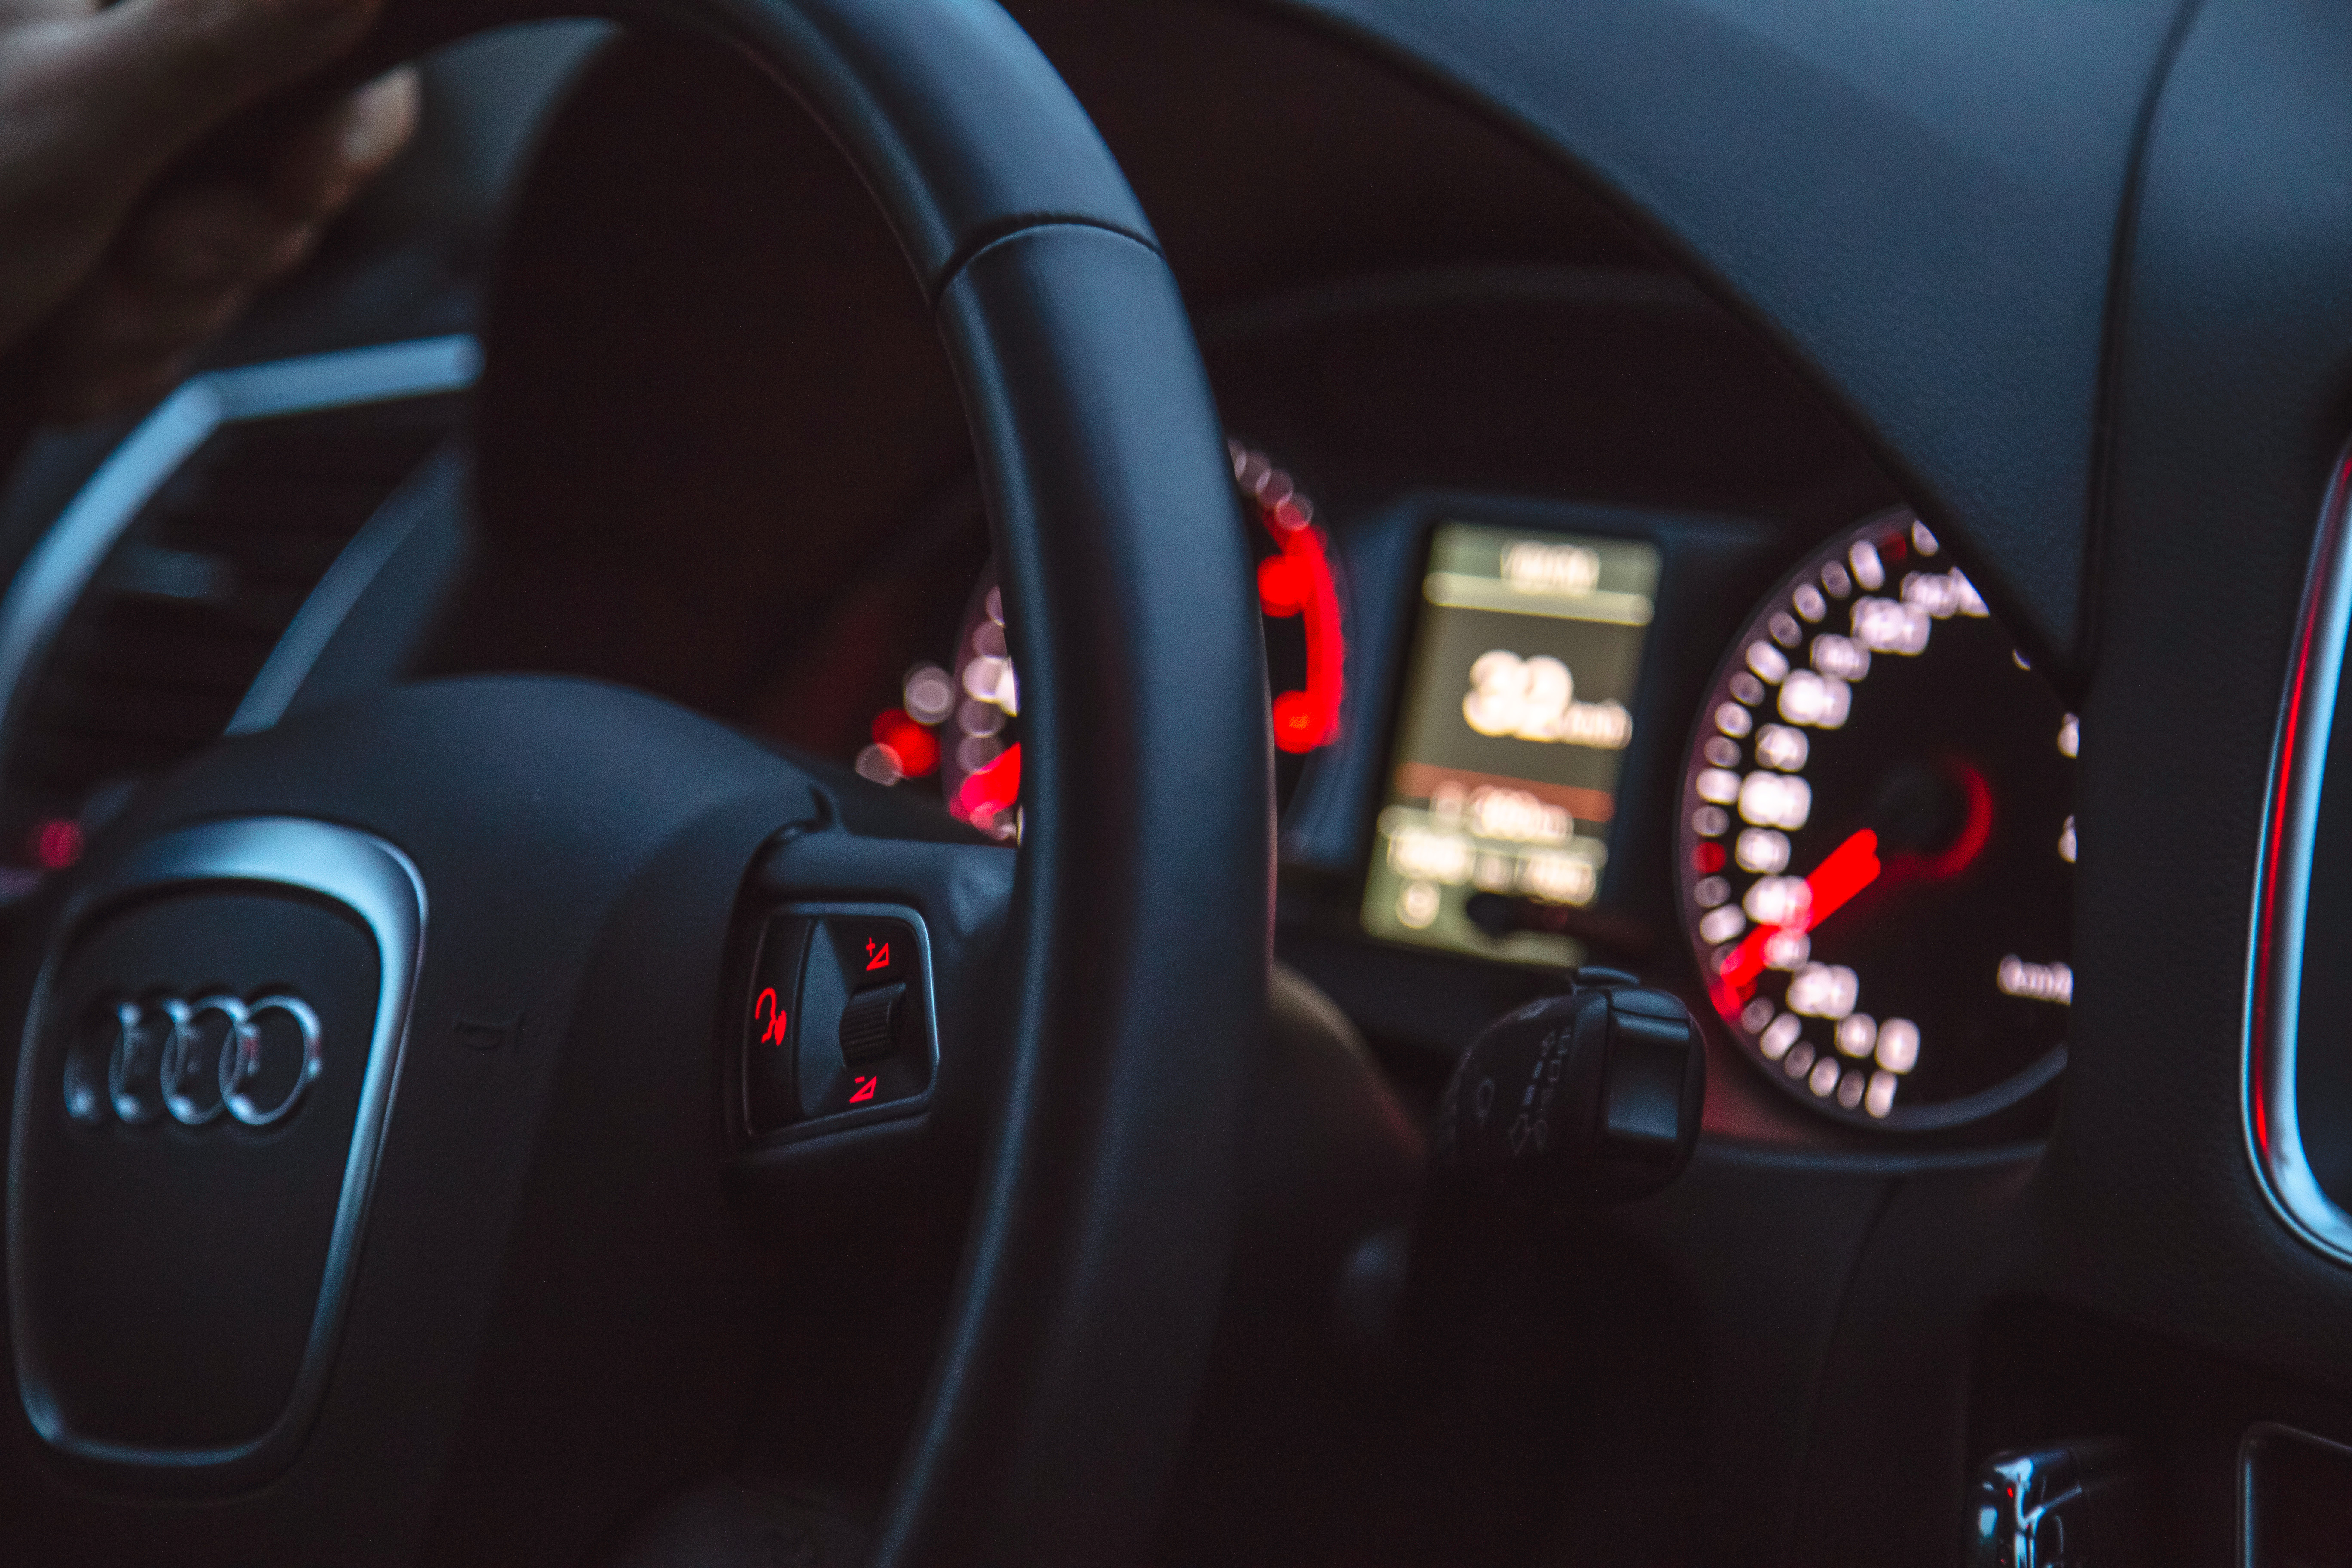
car, wheel, driving, vehicle, steering wheel, black, speedometer, tachometer, sports car, supercar, audi, city car, speedo, auto show, land vehicle, automobile make, automotive exterior, automotive design, luxury vehicle, family car, executive car, steering part